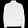
Label: Shirt